William Reynolds Allen

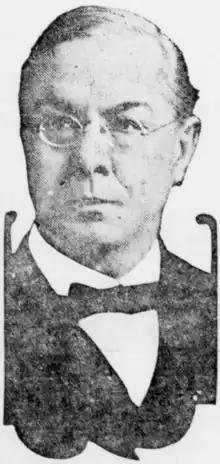
Allen

William Reynolds Allen (March 26, 1860 – September 8, 1921) was a justice of the North Carolina Supreme Court from 1911 until his death in 1921.